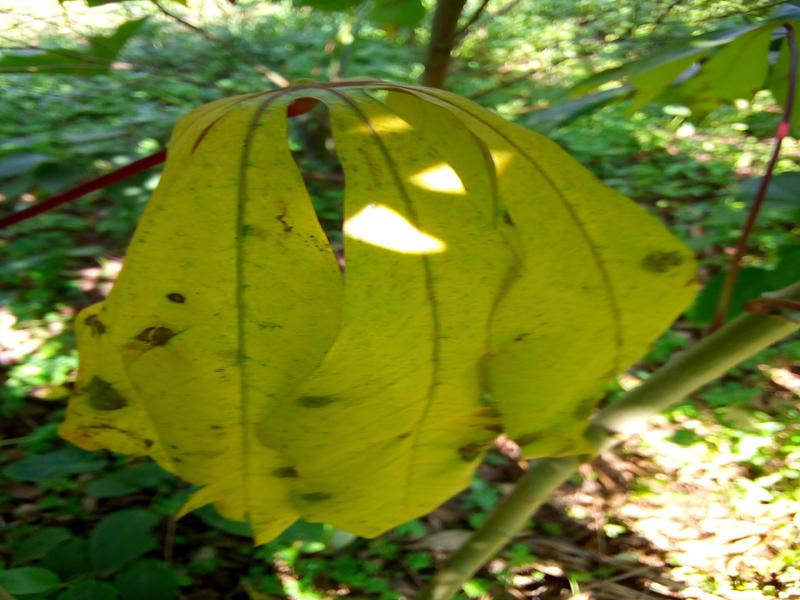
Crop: cassava
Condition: healthy